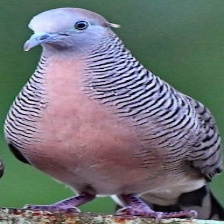
Species: ZEBRA DOVE
Scientific name: GEOPELIA STRIATA